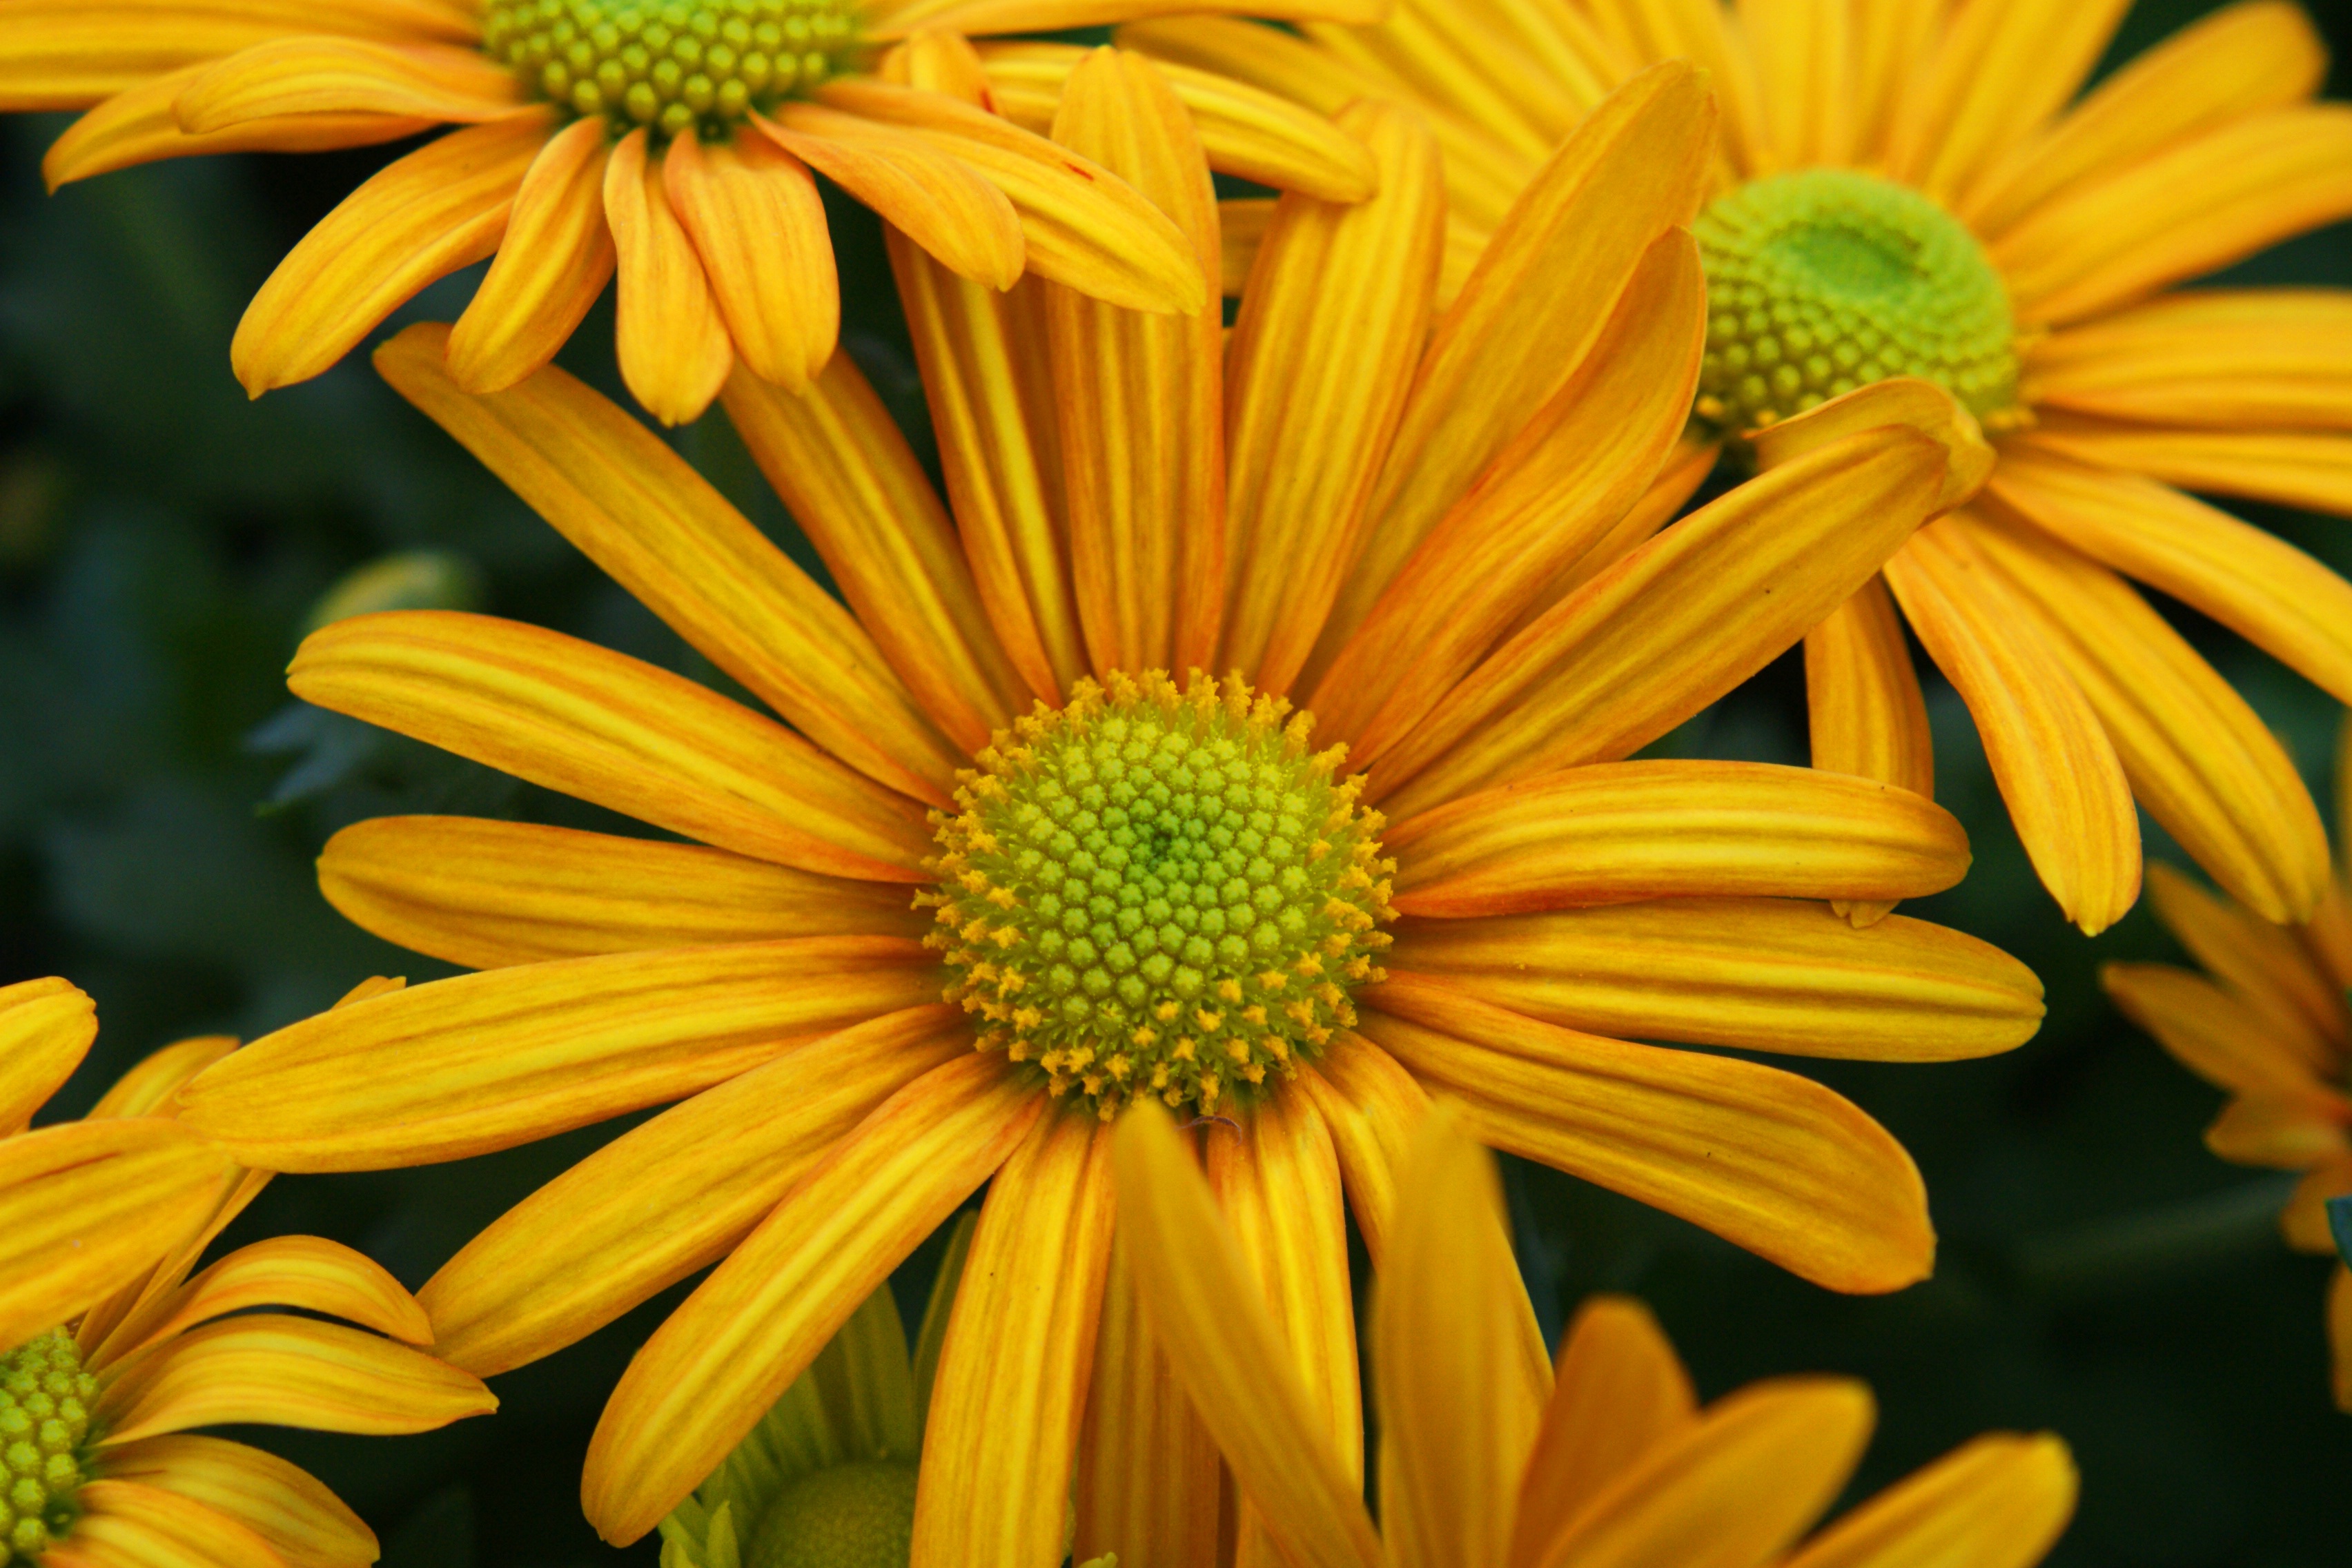
nature, plant, flower, petal, green, botany, yellow, flora, yellow flower, flowers, close up, macro photography, flowering plant, daisy family, plant stem, land plant, chrysanths